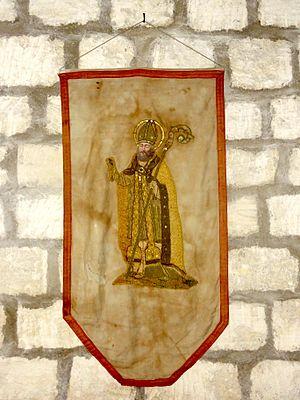
Bannière de procession.
L'église Saint-Léger est une église catholique paroissiale située à Jagny-sous-Bois, en France. C'est une église incomplète, qui a perdu sa nef rustique et sans intérêt architectural au milieu du XXᵉ siècle, quand elle a été démolie en raison de son mauvais état. N'en reste que le mur du sud-est, qui relie le clocher en bâtière de facture très simple à la partie subsistante de l'église. Il s'agit des deux travées droites du vaisseau central du chœur, accompagnées de deux collatéraux, et de l'abside polygonale. Cet ensemble achevé vers le milieu du XVIᵉ siècle est très sobre à l'extérieur, mais l'intérieur montre tout le registre de la décoration Renaissance du meilleur niveau. Les dais des niches à statues de l'abside constituent une particularité que peu d'autres églises ne partagent. Abstraction faite des détails sculptés, l'architecture elle-même est toujours de conception gothique flamboyante. L'église est classée monument historique depuis 1980, et sa restauration s'est achevée en 2014.